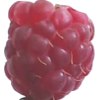
Label: raspberry